Miloš Kalezić

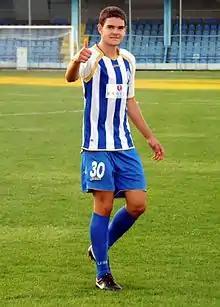
Milos Kalezic for FK Buducnost

Miloš Kalezić (born 9 August 1993) is a Montenegrin footballer who plays as a midfielder for Ibar.